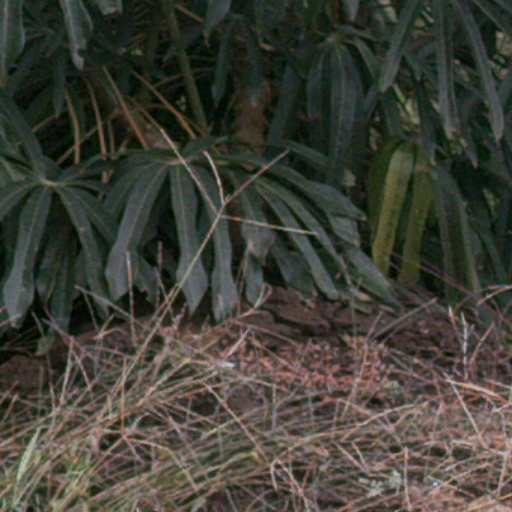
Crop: cassava